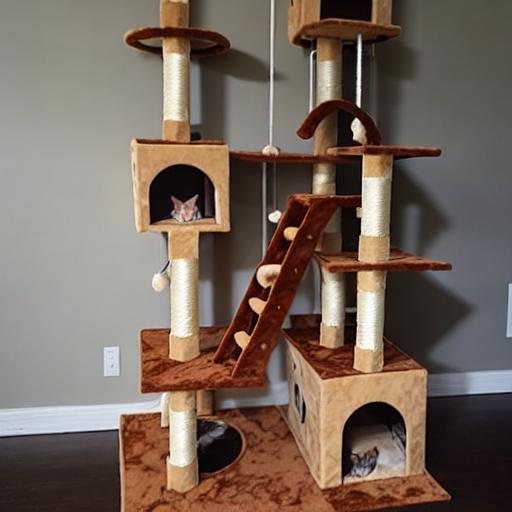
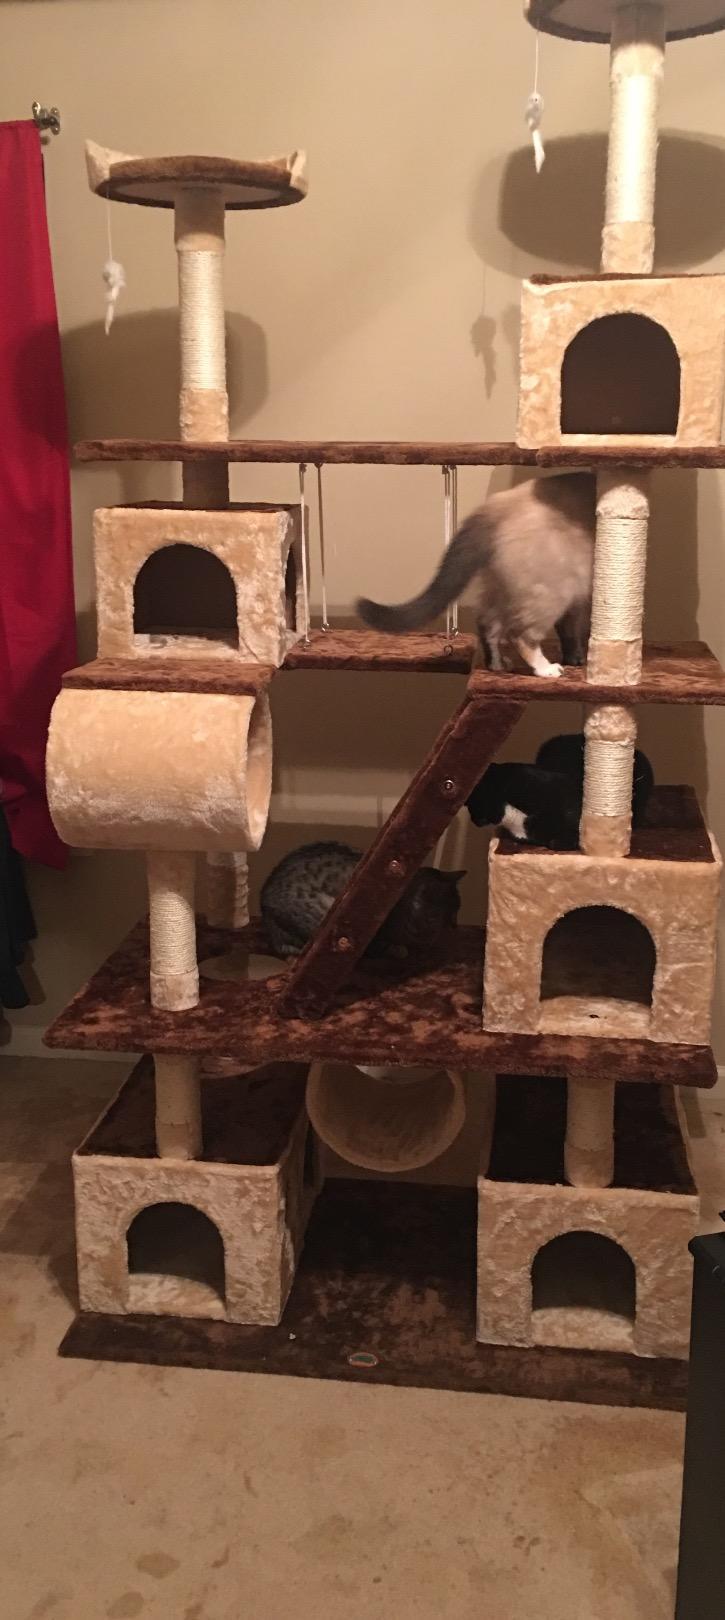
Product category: items_cat tree
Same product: no